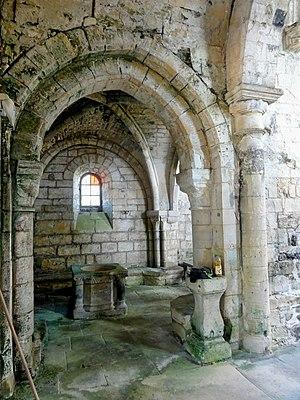
Chapelle des fonts baptismaux, vue depuis la base du clocher.
L'église Saint-Martin est une église catholique paroissiale située à Rousseloy, en France. Elle possède un beau clocher roman caractéristique de la région, mais coiffé d'un toit moderne, et une chapelle également romane, avec d'intéressants chapiteaux à l'intérieur. Le chœur-halle gothique du XIVᵉ siècle comporte deux vaisseaux de deux travées, et représente la plus grande partie de l'église depuis qu'elle a été privée de sa nef en 1826. C'est une variante plus rustique des chœur-halles bien répandus dans la région, avec la particularité d'être recouvert par des toits en pierre. L'église a été classée au titre des monuments historiques par arrêté du 3 mai 1927. Elle est affiliée à la paroisse Sainte-Claire de Mouy.